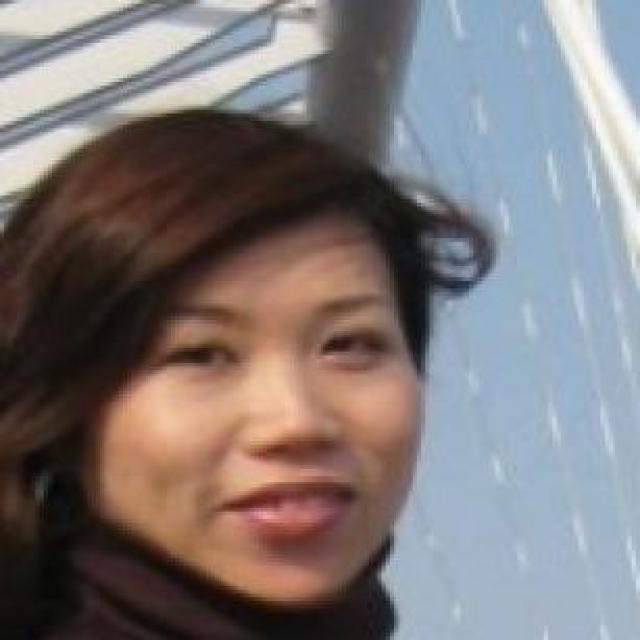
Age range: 21-44